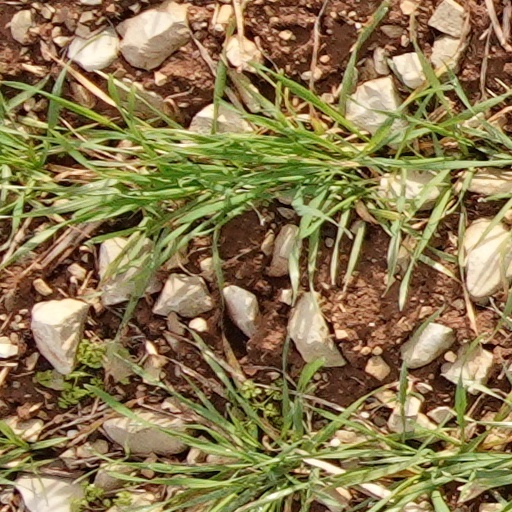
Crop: wheat